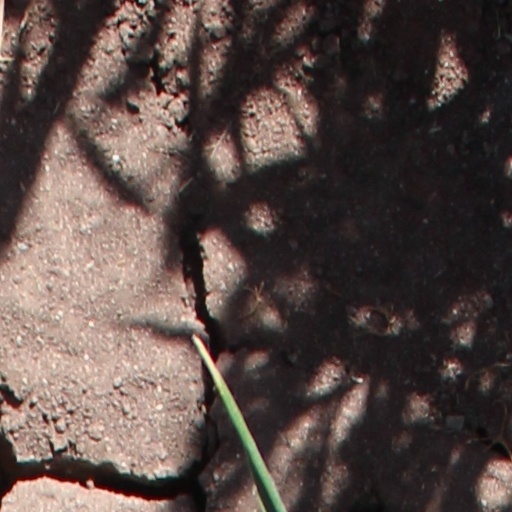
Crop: wheat